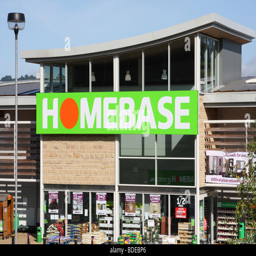
diy and garden centre in a city